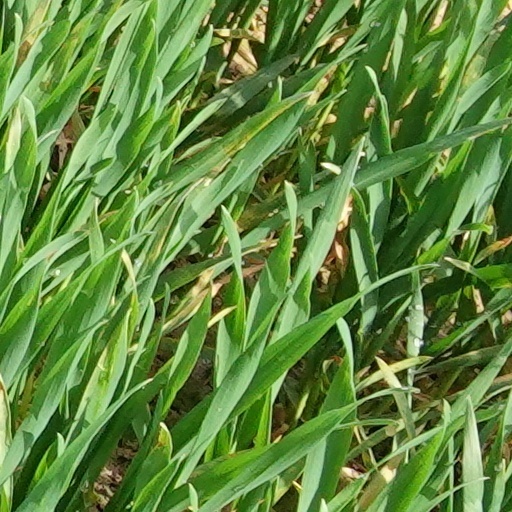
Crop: wheat